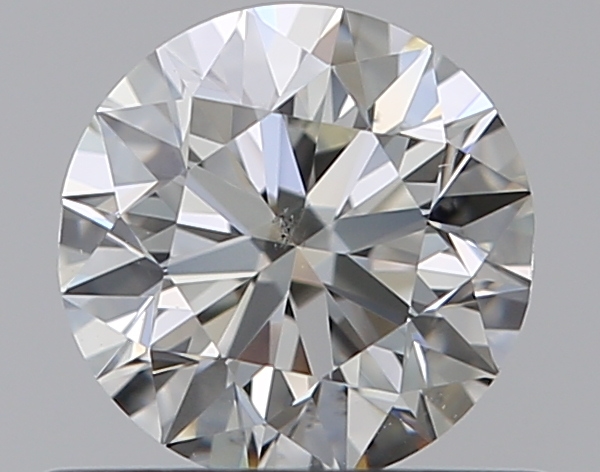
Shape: round
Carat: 0.5
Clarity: SI1
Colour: J
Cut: EX
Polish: EX
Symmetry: VG
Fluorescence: F
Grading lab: GIA
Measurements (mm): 4.99 x 5.05 x 3.18